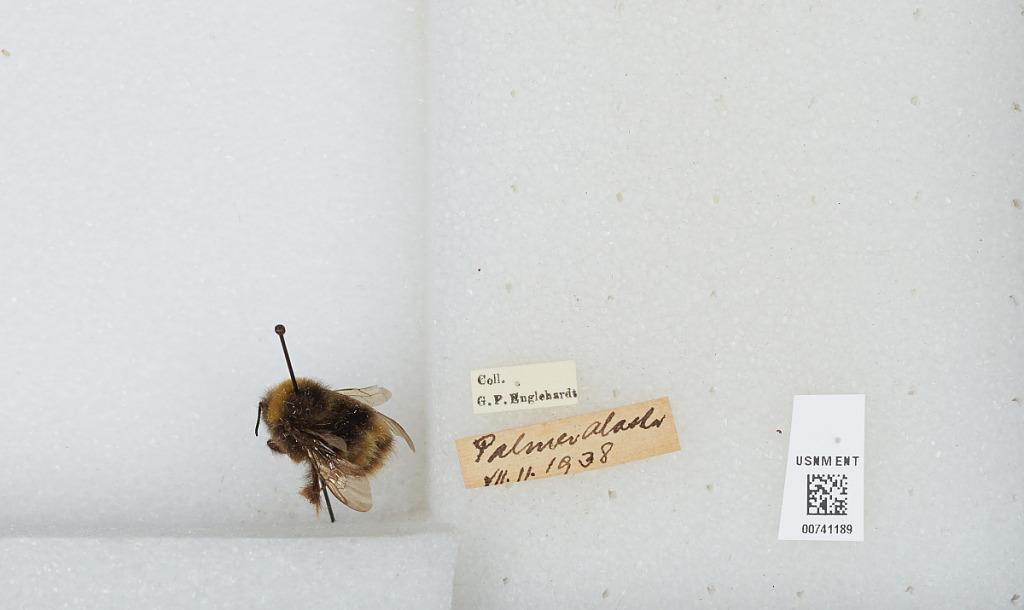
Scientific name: Bombus (Bombus) occidentalis Greene
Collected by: G. Engelhardt
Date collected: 1938-7-11
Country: United States
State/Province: Alaska
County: Matanuska-Susitna
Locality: Palmer
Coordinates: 61.6019, -149.117